Calligraphy in Azerbaijani culture

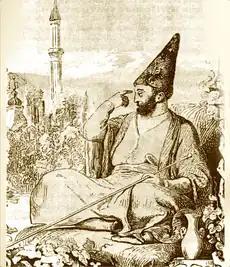
Mirza Shafi Vazeh reads his poems to Friedrich Bodenstedt. Illustration from Bodenstedt's 1850 book "1001 Days in the East"

In Azerbaijan, master Baba (18th century, Baku), master Abuzar Badalov (18th-19th centuries, Shahbuz), master Zeynal Naqgash (19th century, Ordubad), master Ahmed (19th century, Lankaran), master Muhammad (19th century), Ganja) artists were engaged with calligraphy. In the 19th and early 20th centuries, rich houses in Azerbaijan used qatas (a work of art consisting of Quranic verses written in golden script and framed) hung on carpets.